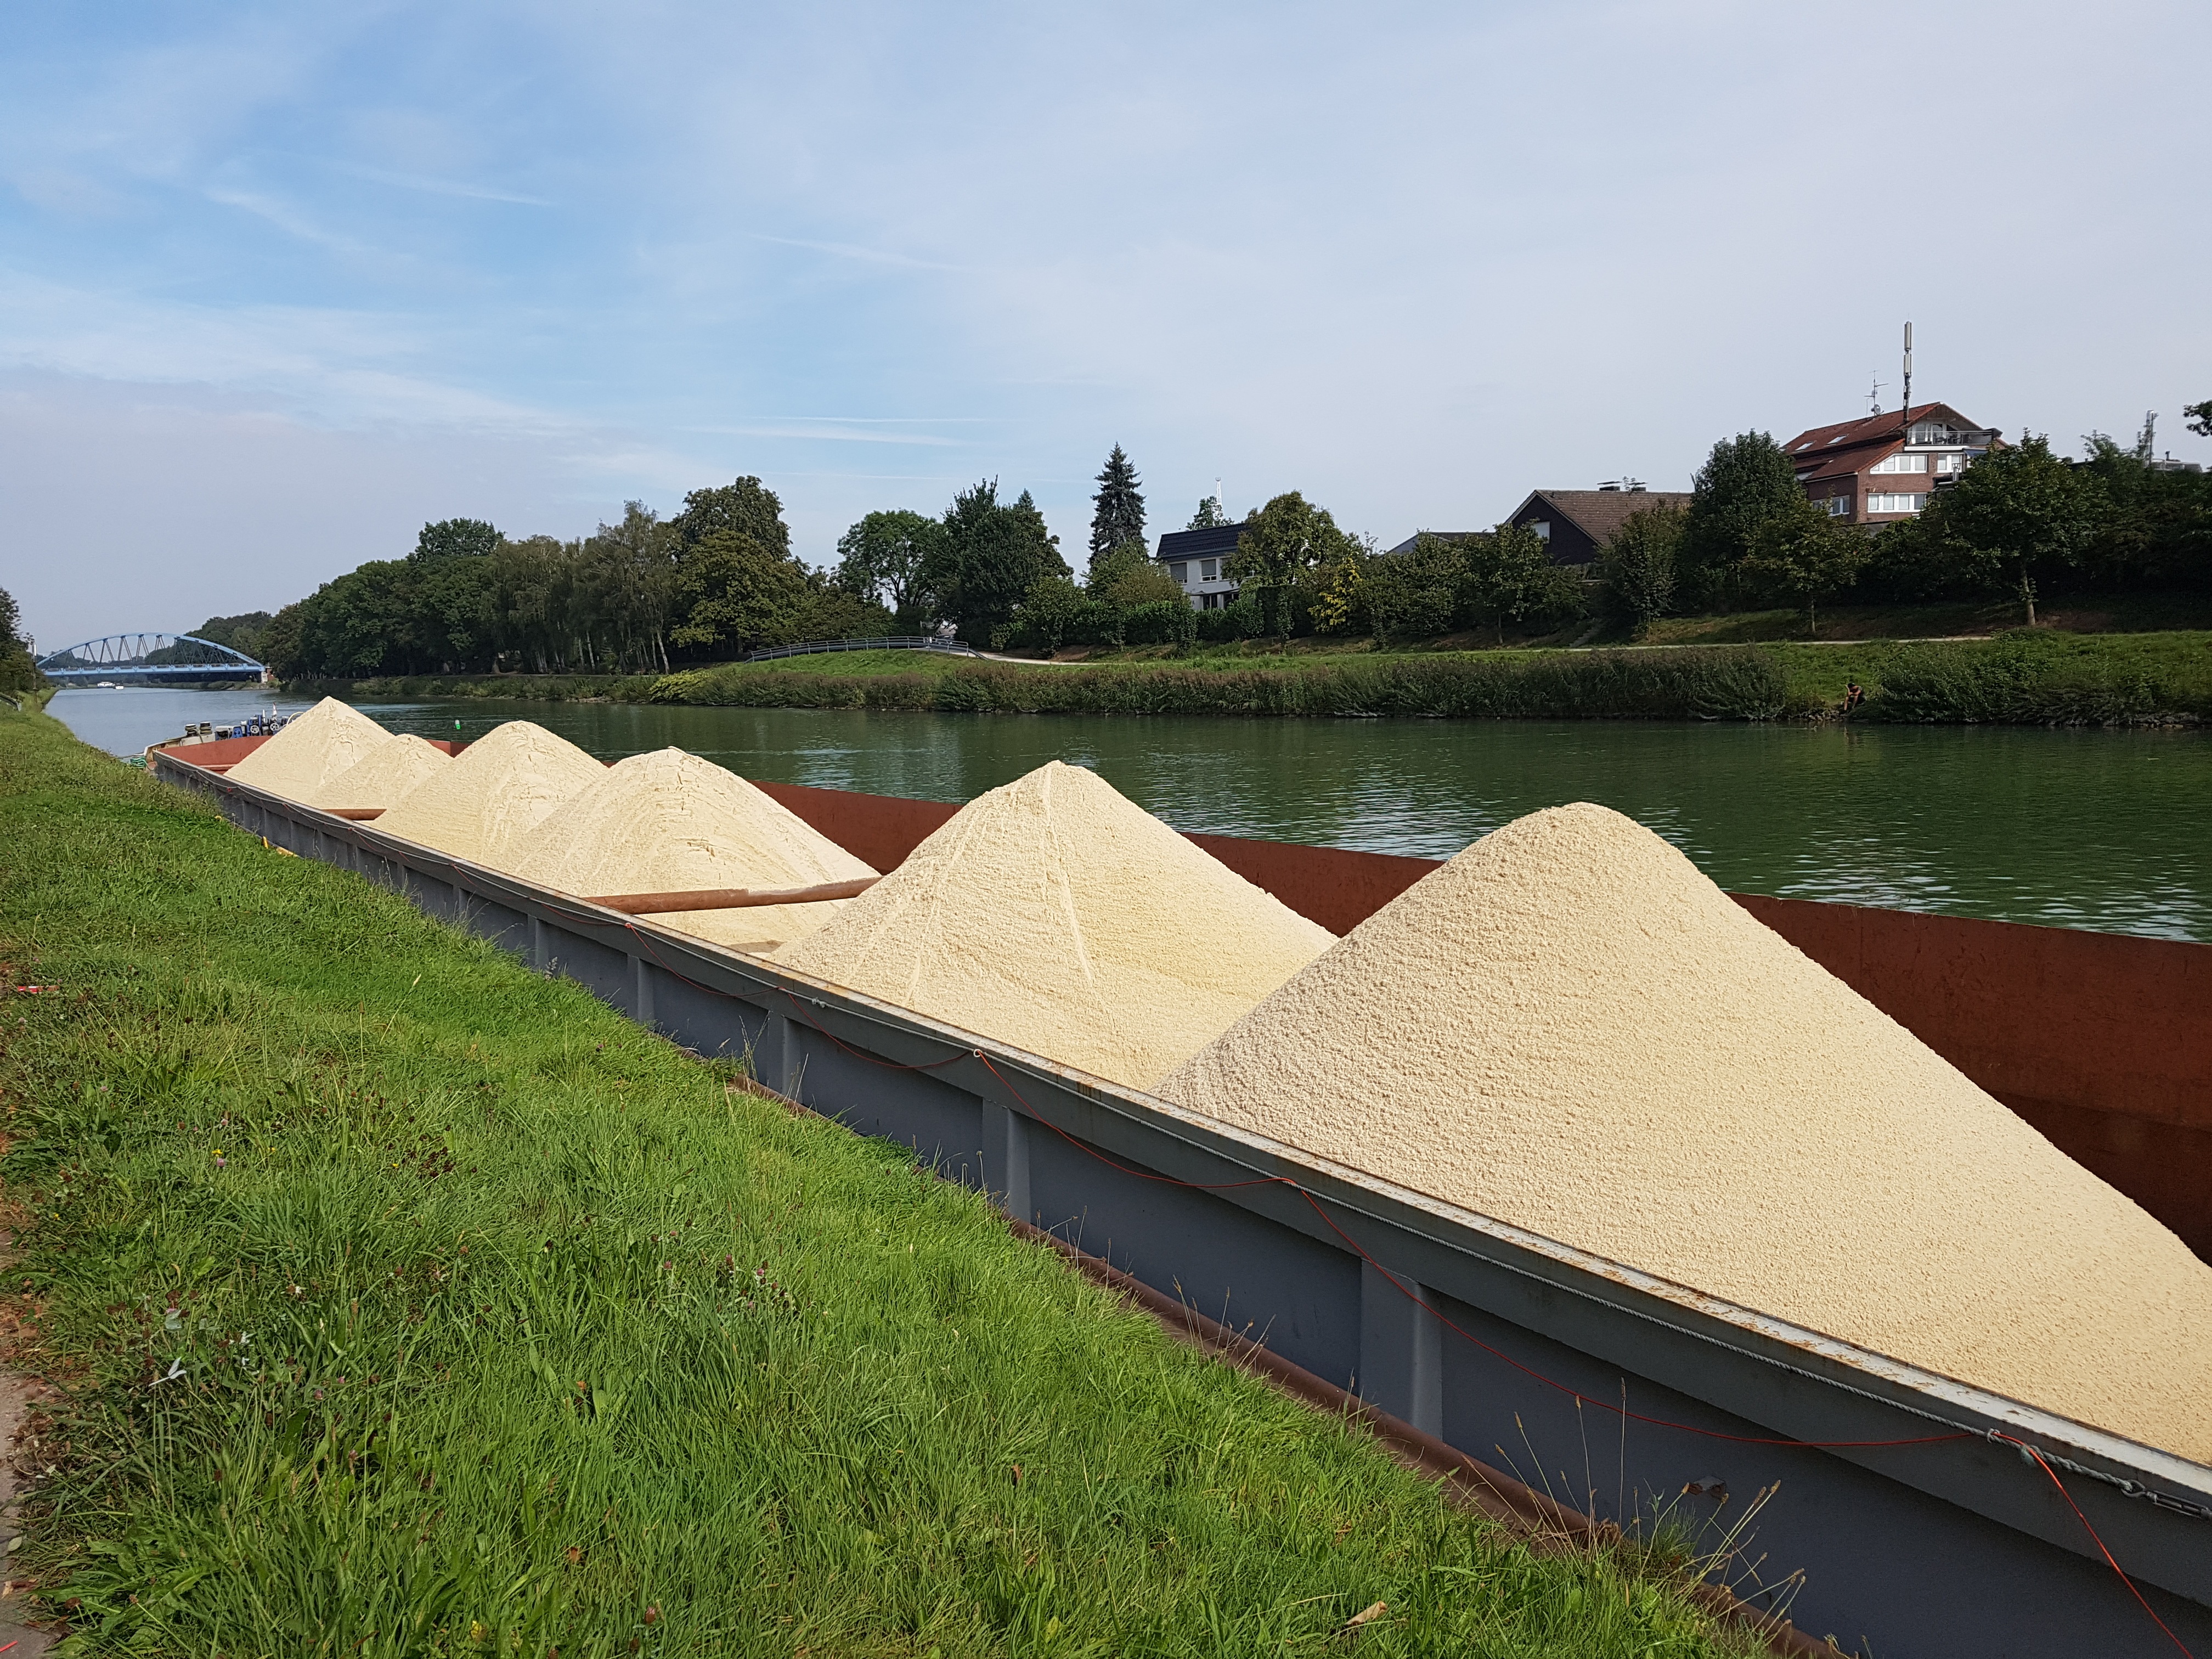
sand, roof, ship, transport, reservoir, channel, shipping, waterways, piles, inland waterway transport, transport of goods, accumulated, dortmund ems kanal, outdoor structure